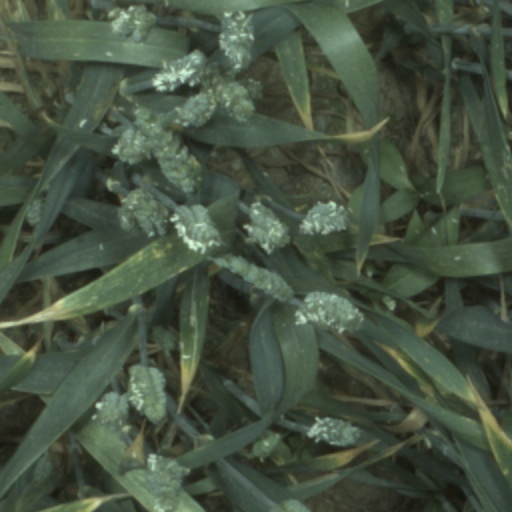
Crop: wheat